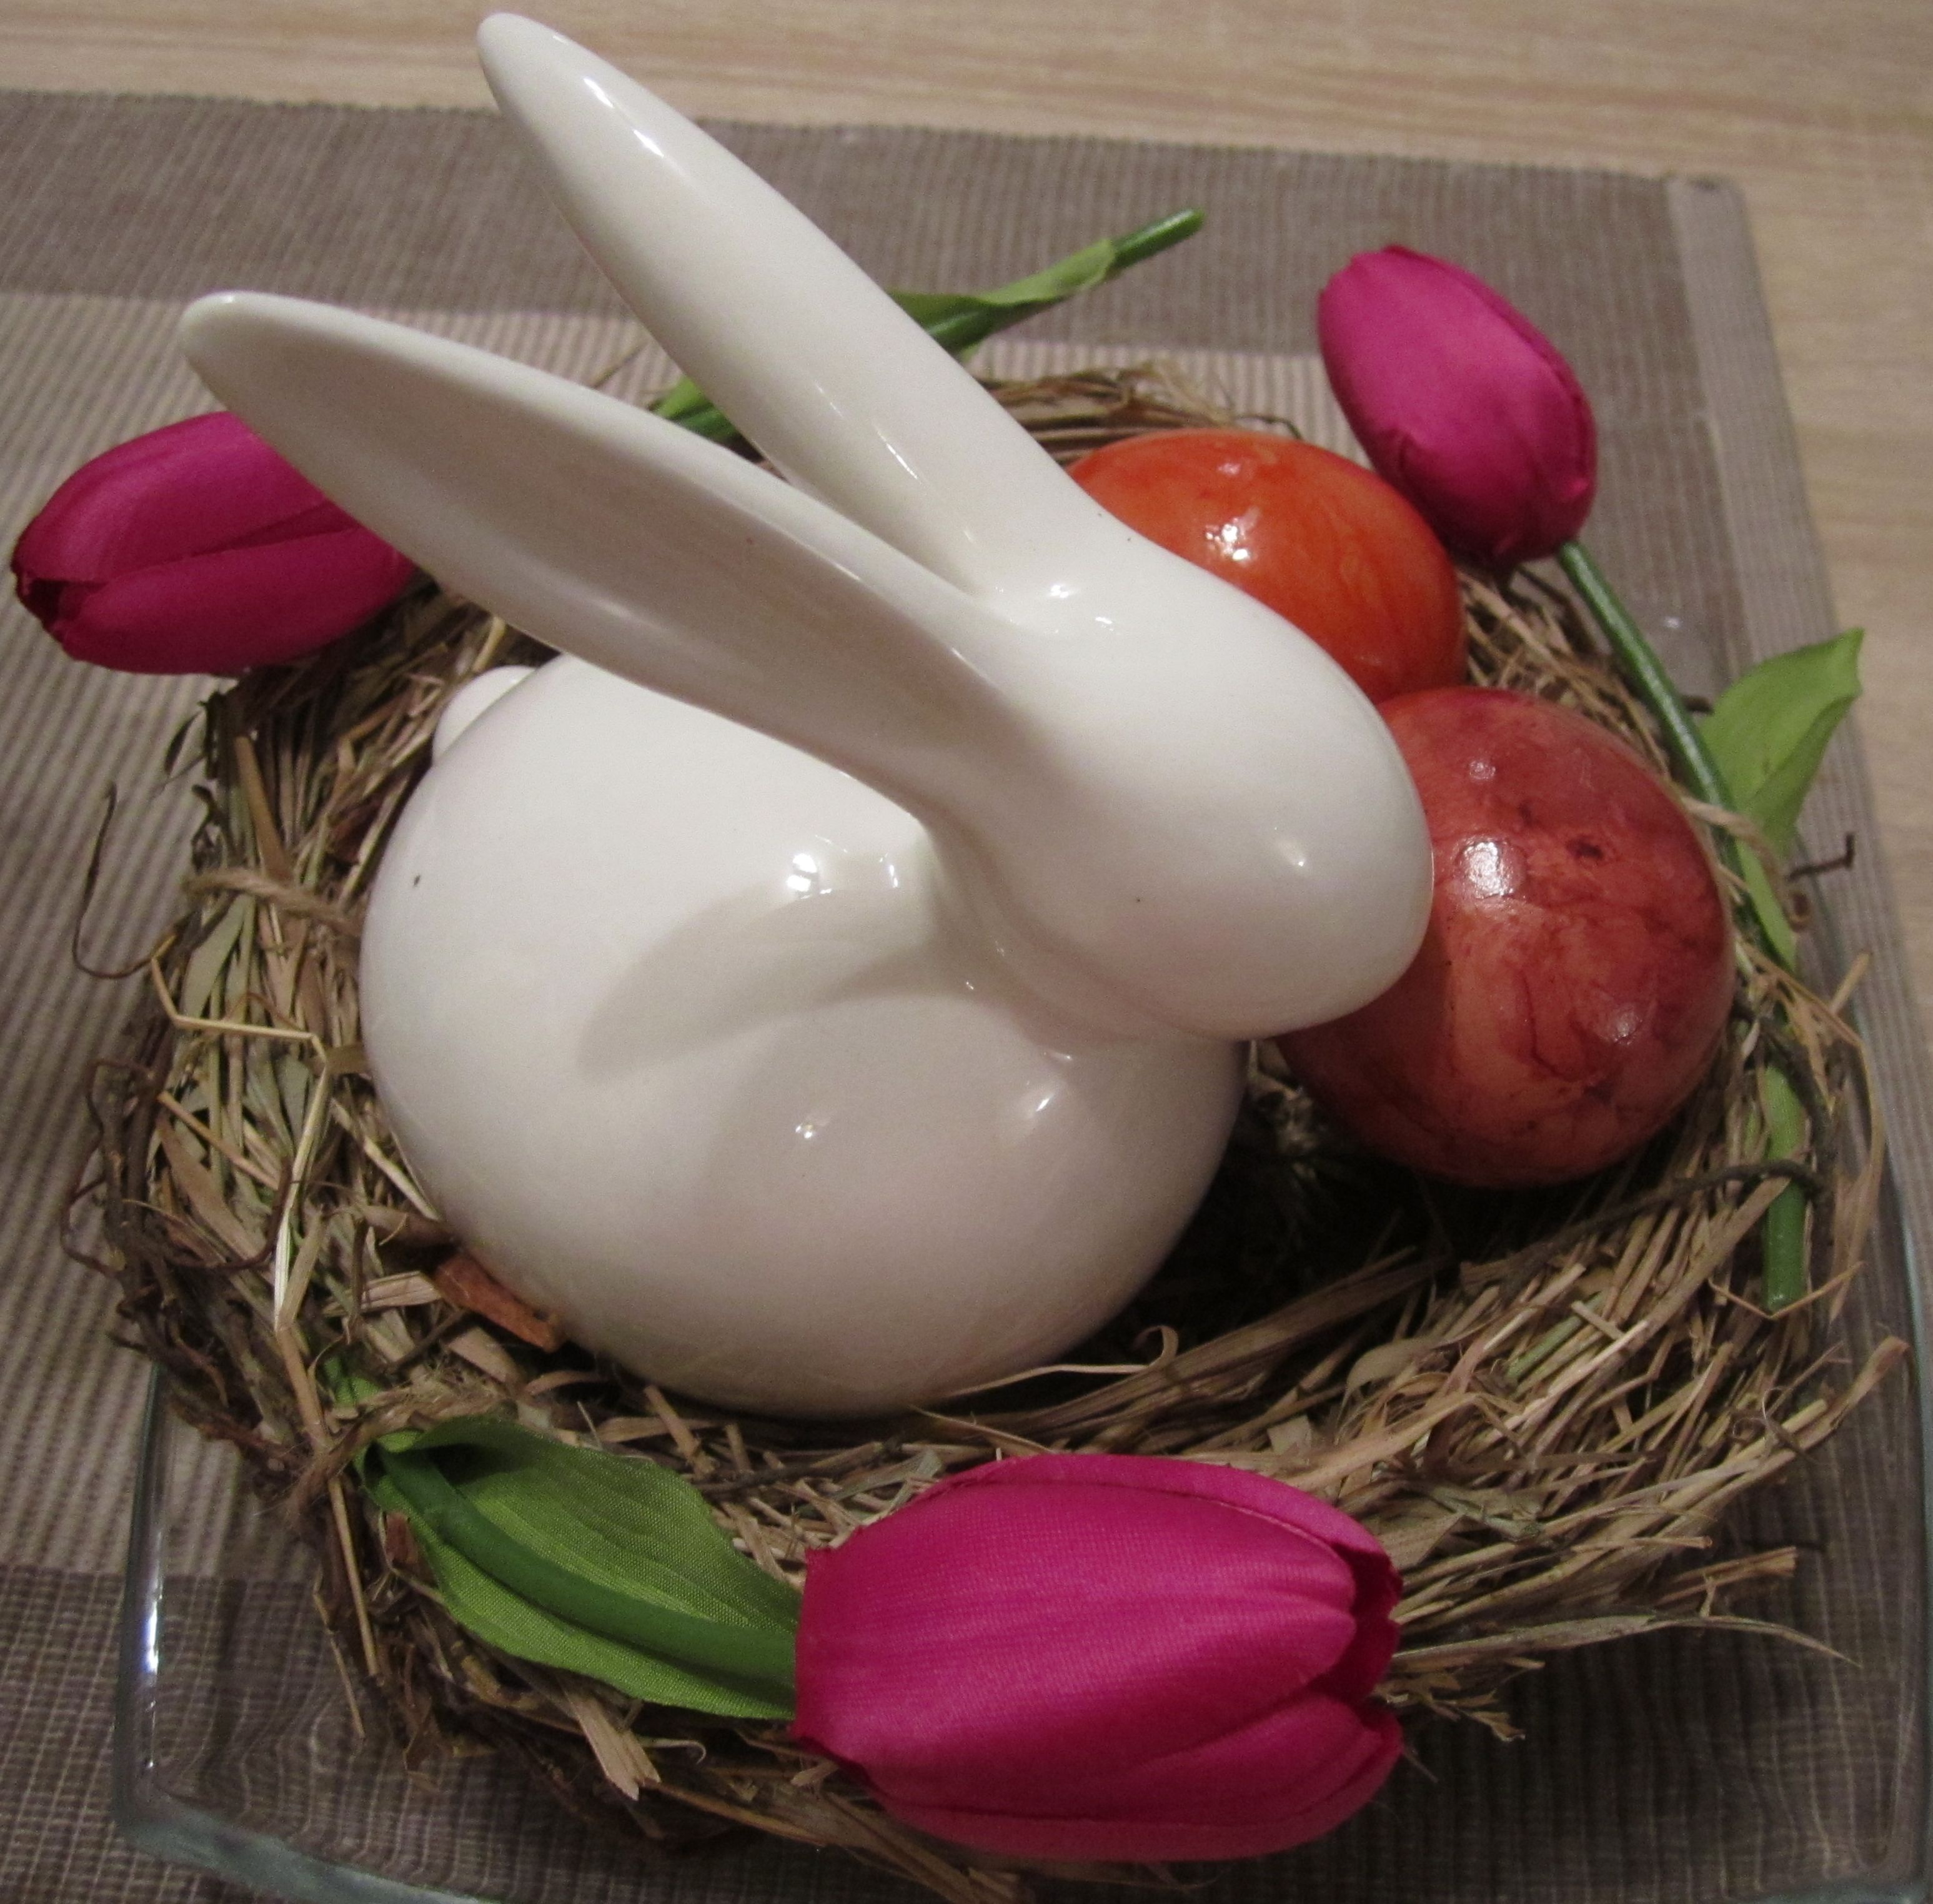
flower, animal, decoration, food, spring, produce, egg, hare, straw, easter, easter bunny, customs, easter egg, feast day, easter celebration